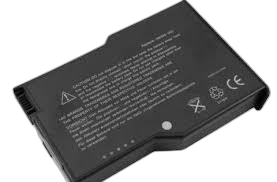
Waste category: battery